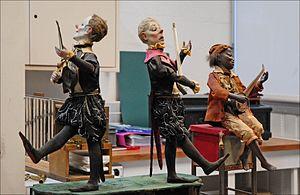
Un automate est un dispositif reproduisant en autonomie une séquence d'actions prédéterminées sans l'intervention humaine, le système fait toujours la même chose, ou s'adapte à des conditions environnementales perçues par ses capteurs.